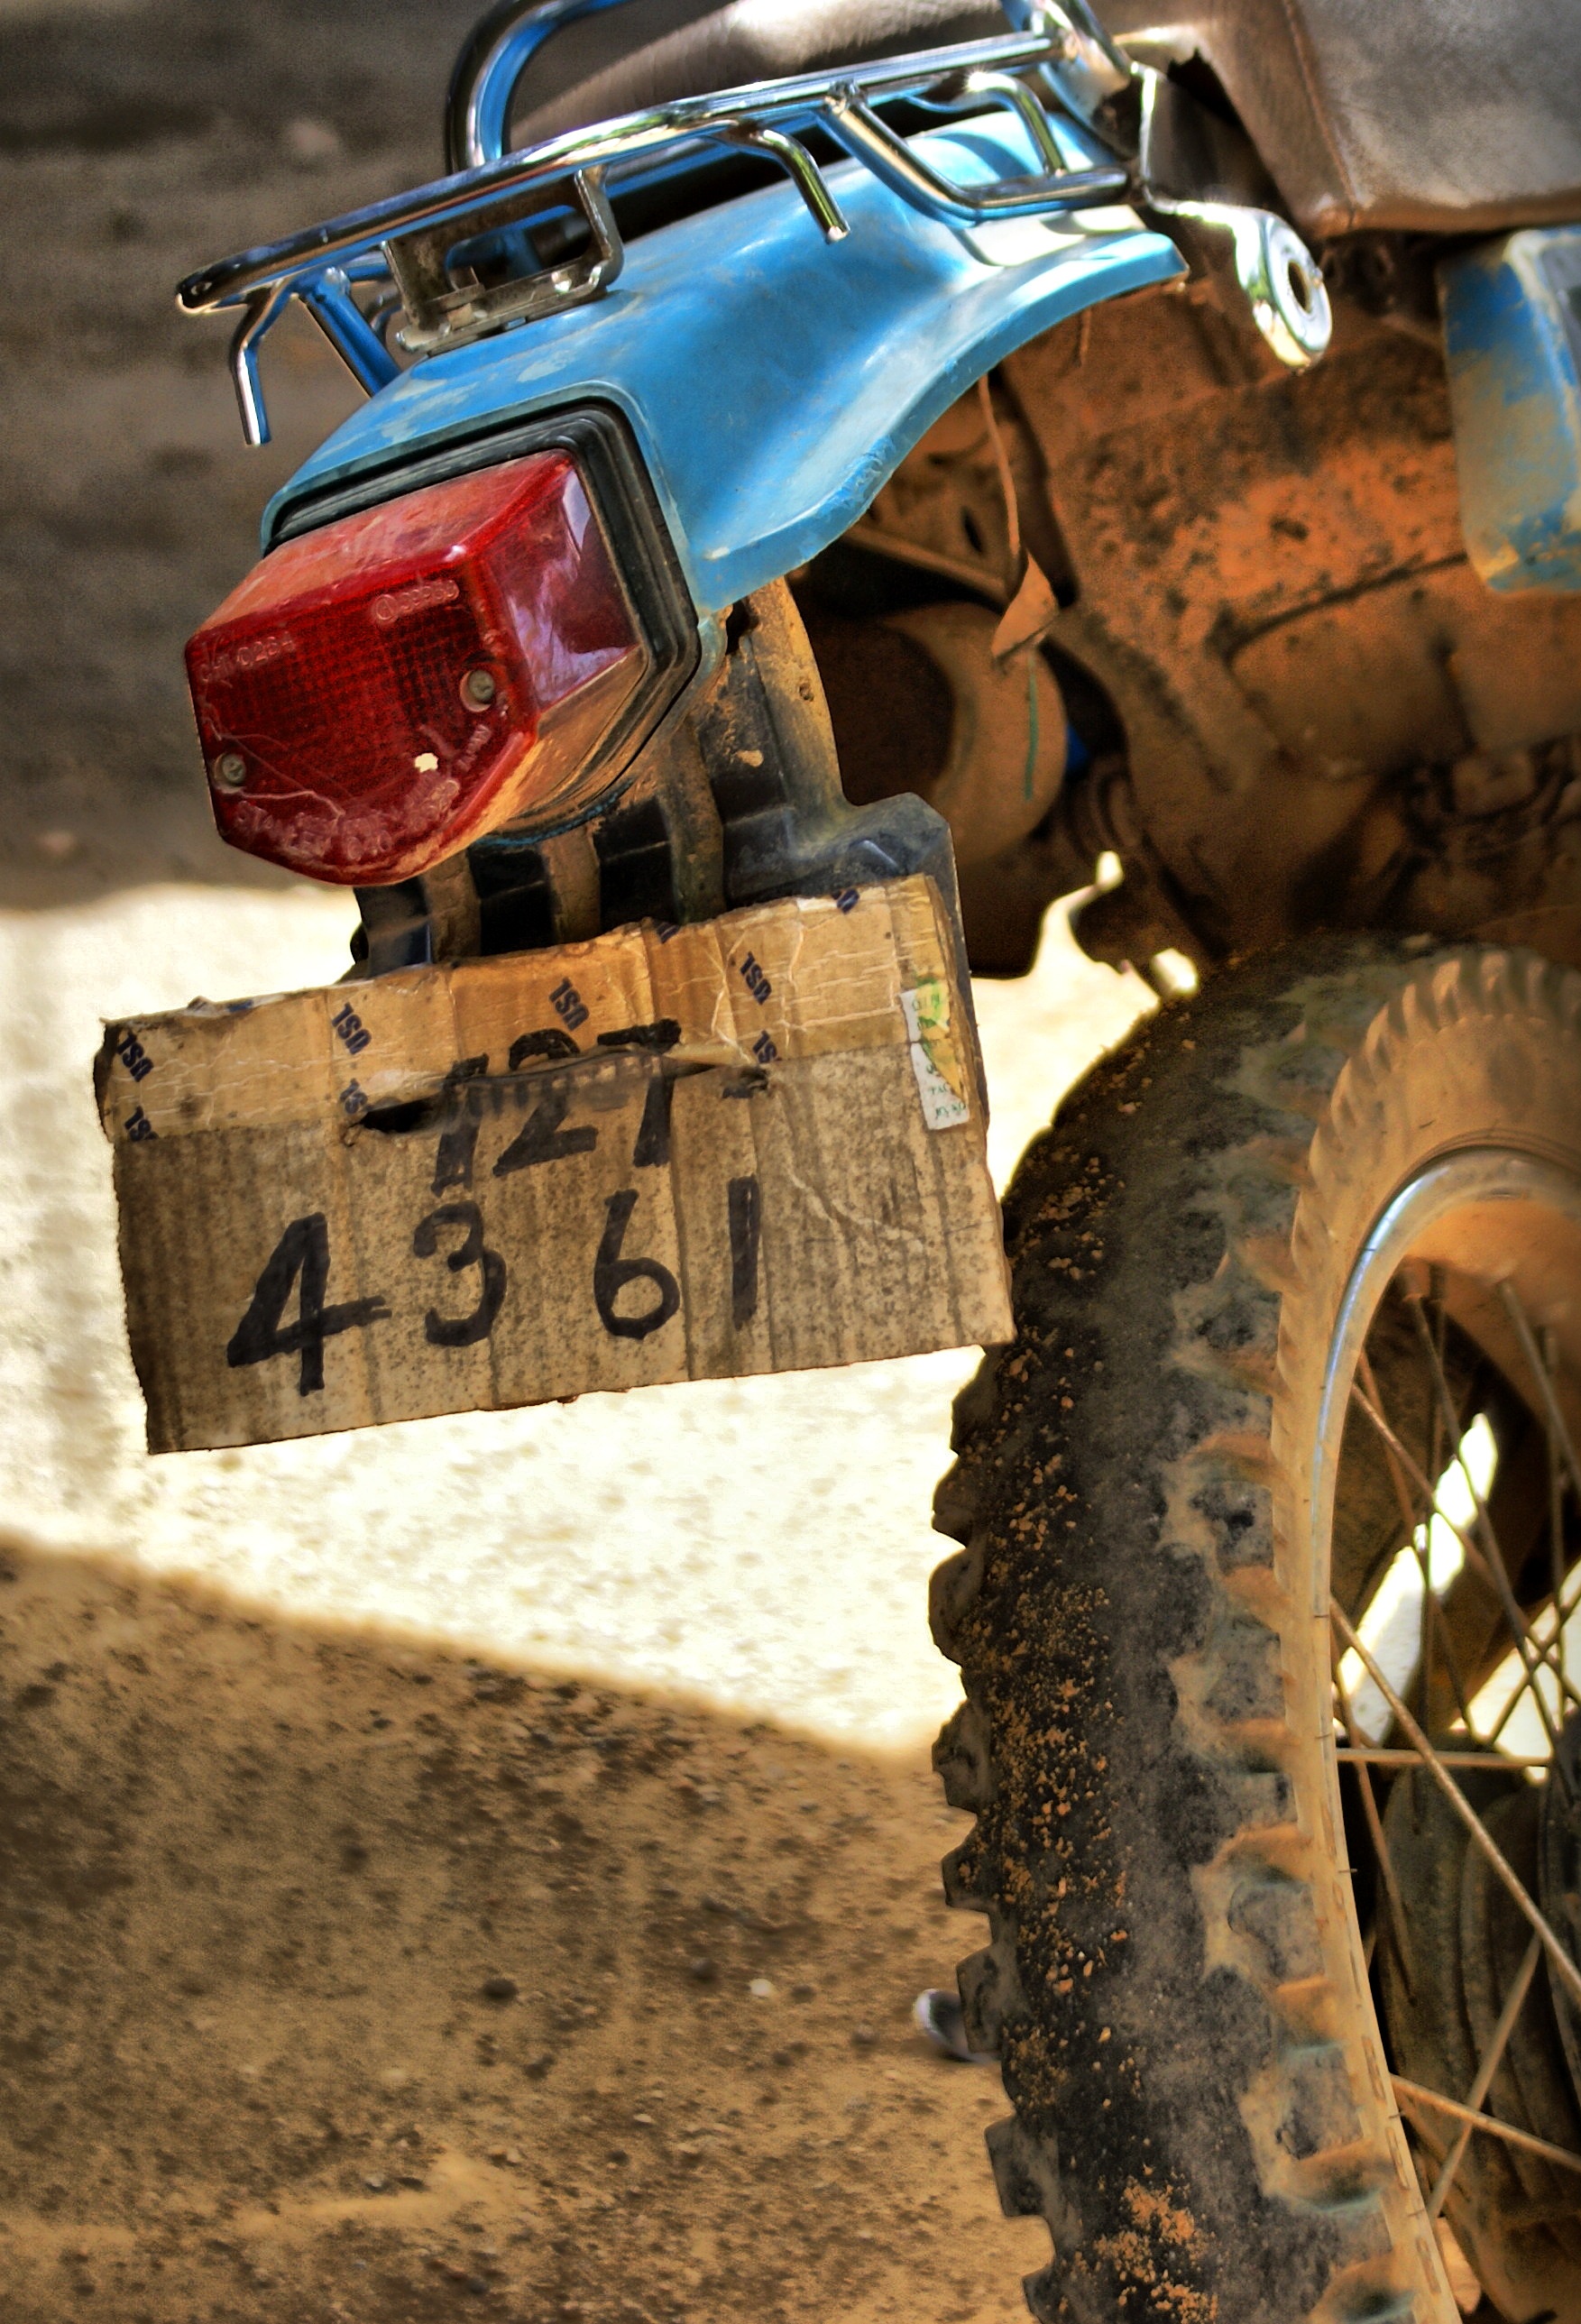
car, wheel, bike, vehicle, soil, tire, bumper, humor, india, plates, moto bike, automotive exterior, automotive tire, off roading